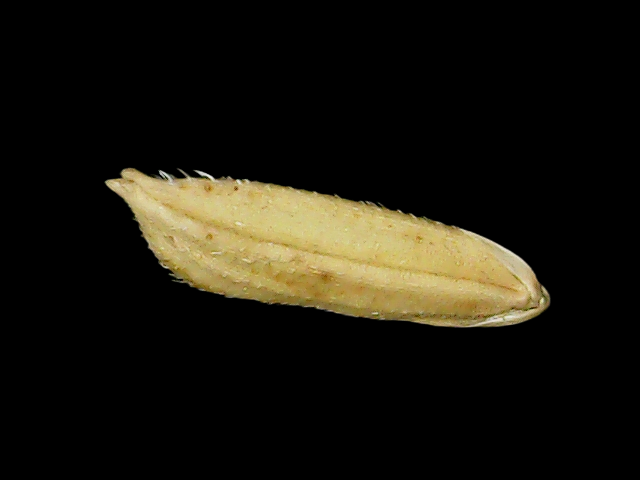
Rice variety: Binadhan11